History of anarchism

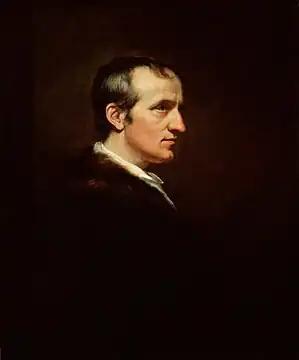
William Godwin, a founder of modern anarchist theory

William Godwin in England was the first to develop an expression of modern anarchist thought. He is generally regarded as the founder of the school of thought known as philosophical anarchism. He argued in "Political Justice" (1793) that government has an inherently malevolent influence on society, and that it perpetuates dependency and ignorance. He thought the spread of the use of reason to the masses would eventually cause the government to wither away as an unnecessary force. Although he did not accord the state with moral legitimacy, he was against the use of revolutionary tactics for removing a government from power. Rather, he advocated for its replacement through a process of peaceful evolution. His aversion to the imposition of a rules-based society led him to denounce, as a manifestation of the people's "mental enslavement", the foundations of law, property rights and even the institution of marriage. He considered the basic foundations of society as constraining the natural development of individuals to use their powers of reasoning to arrive at a mutually beneficial method of social organisation. In each case, government and its institutions are shown to constrain the development of one's capacity to live wholly in accordance with the full and free exercise of private judgement.